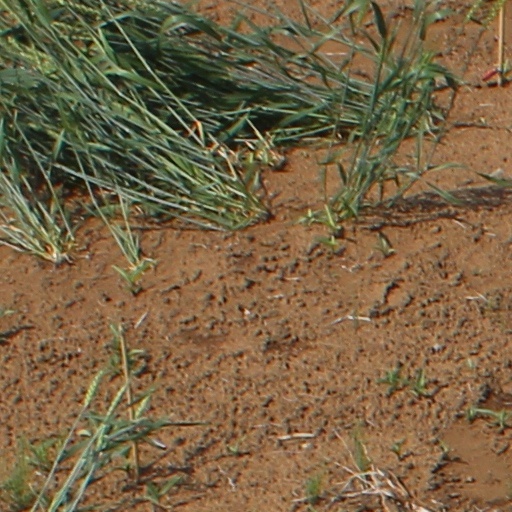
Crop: wheat